Rajendra Nath Mookerjee

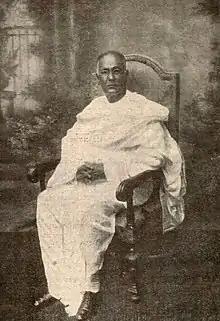

Sir Rajendra Nath Mookerjee (or Rajen Mookerjee; 23 June 1854 – 15 May 1936) was a pioneering Bengali Indian industrialist.